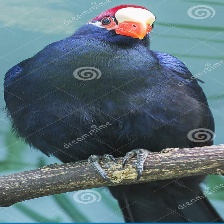
Species: VIOLET TURACO
Scientific name: MUSOPHAGA VIOLACEA